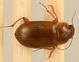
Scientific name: Amara quenseli
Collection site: Onaqui NEON (ONAQ), plot ONAQ_016